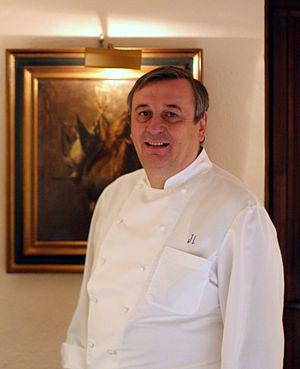
La cuisine bourguignonne est une cuisine traditionnelle qui allie une grande diversité de produits de Bourgogne, dont les prestigieux vins du vignoble de Bourgogne et les spécialités bourguignonnes avec, en particulier, les escargots de Bourgogne, jambon persillé, bœuf bourguignon, bœuf charolais, coq au vin, œufs en meurette, truffes de Bourgogne...
Jacques Lameloise, né le 6 avril 1947 à Chagny, est un chef cuisinier français.